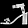
Label: Sandal